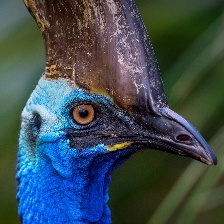
Species: CASSOWARY
Scientific name: CASUARIUS